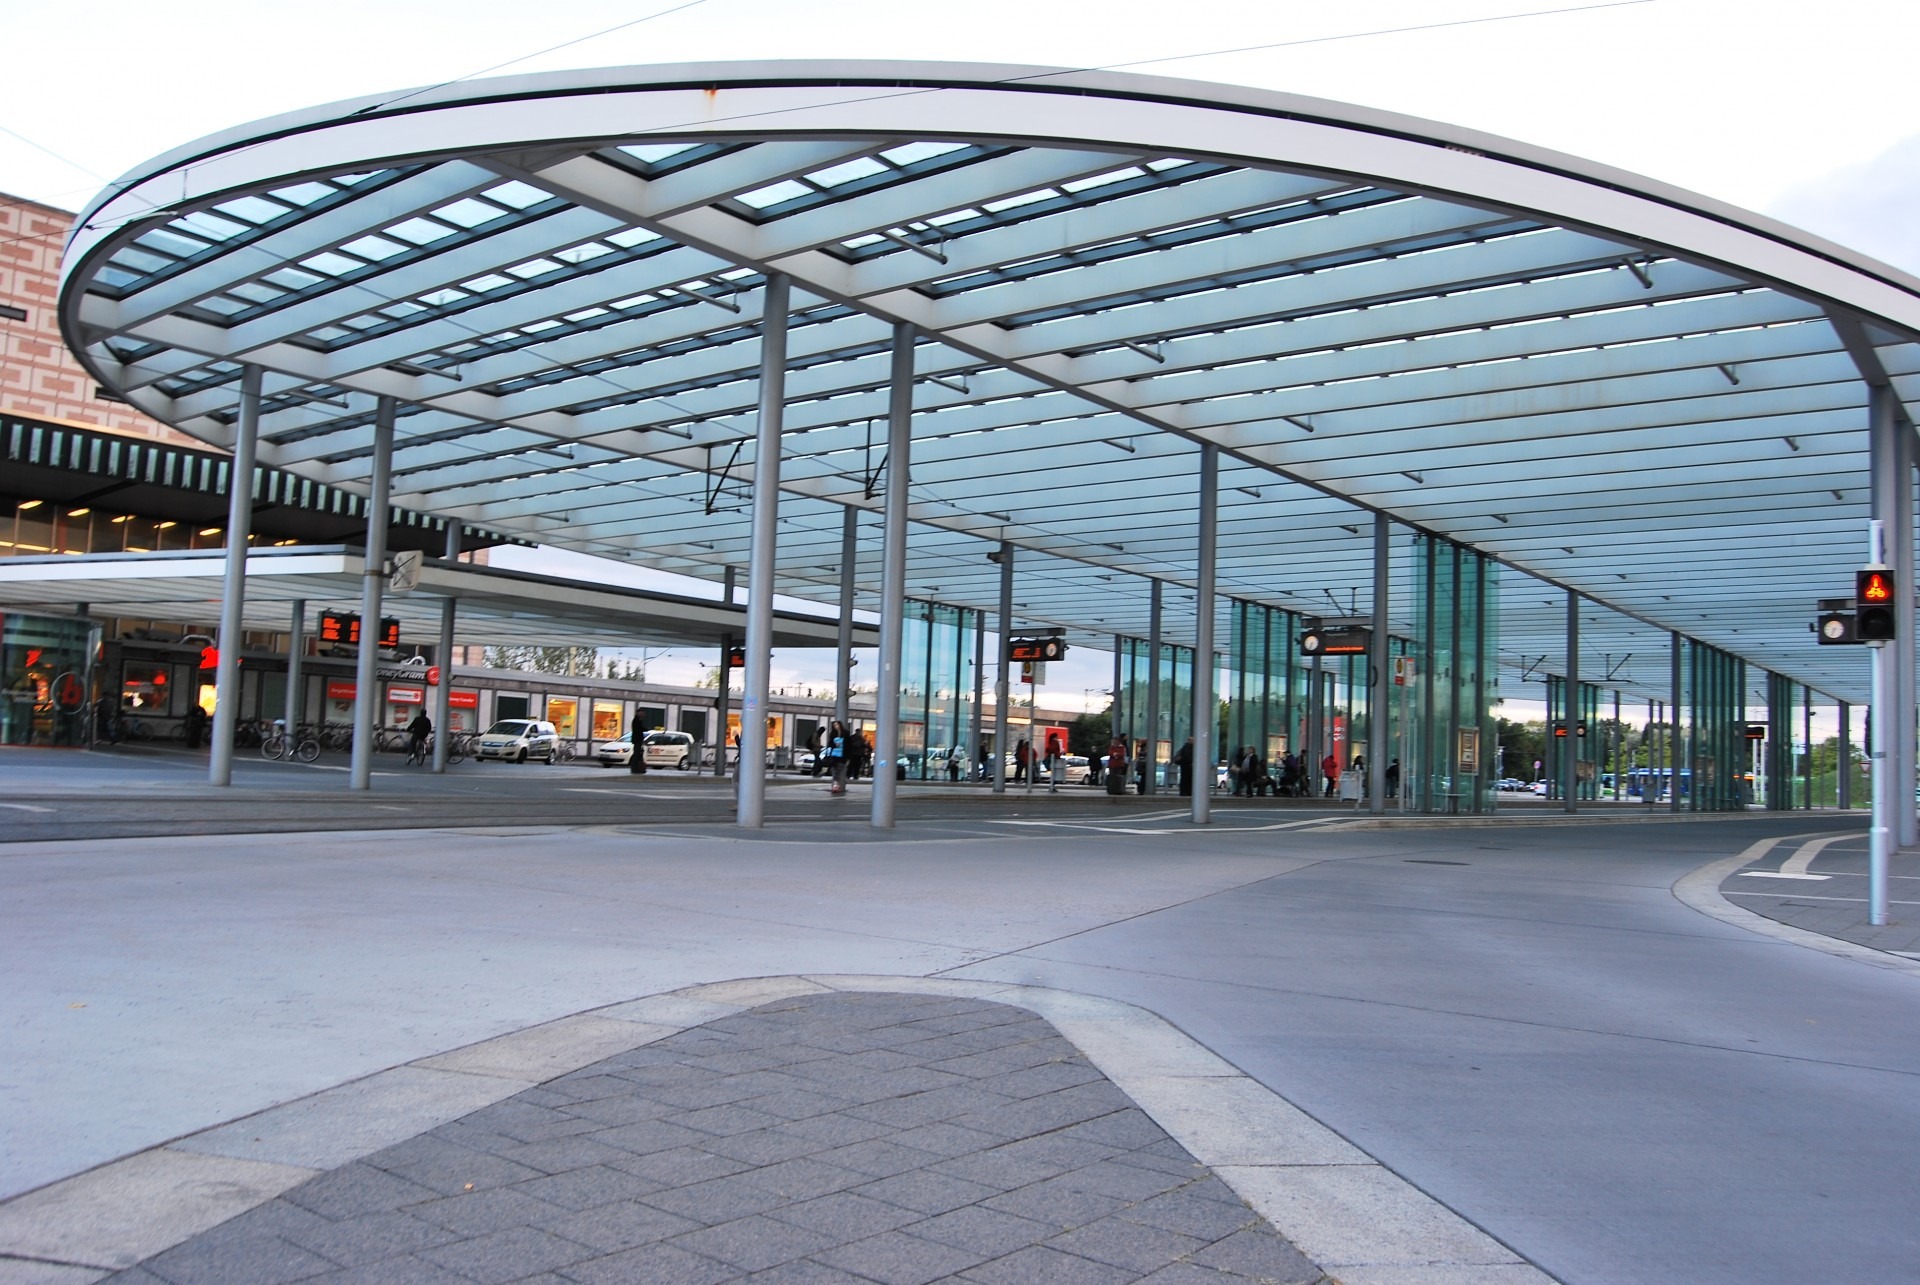
architecture, structure, road, roof, building, city, train, transport, waiting, space, plaza, train station, stadium, parking lot, public space, airport terminal, bus, infrastructure, stop, shopping mall, skyway, sport venue